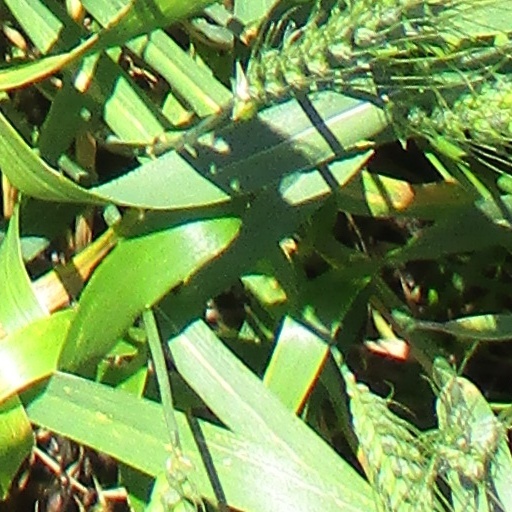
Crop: wheat